Andres Arango

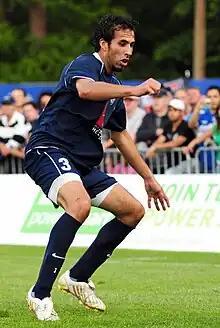
Arango in 2009

Andres Arango (born April 23, 1983) is a former soccer player who played in the Canadian Professional Soccer League, USL A-League, and the North American Soccer League. Arango is currently a coach with Florida Premier FC in the United Premier Soccer League. Born in Colombia, he represented Canada at youth level as a player.